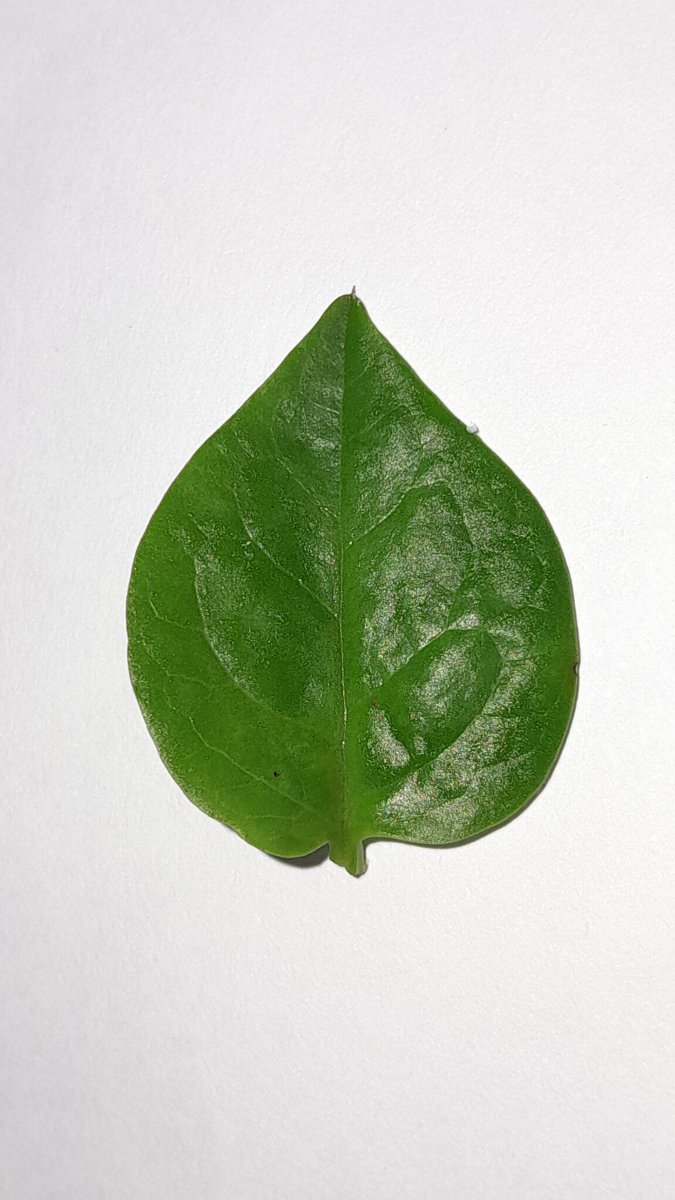
Label: Healthy-Leaf